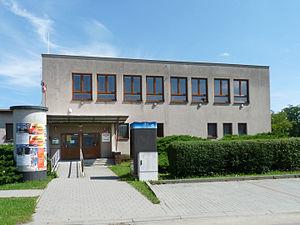
Roudné est une commune du district de České Budějovice, dans la région de Bohême-du-Sud, en République tchèque. Sa population s'élevait à 1 299 habitants en 2020.